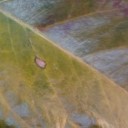
Label: Cerscospora